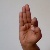
The image shows a hand gesture representing the letter 'F' in Indian Sign Language.